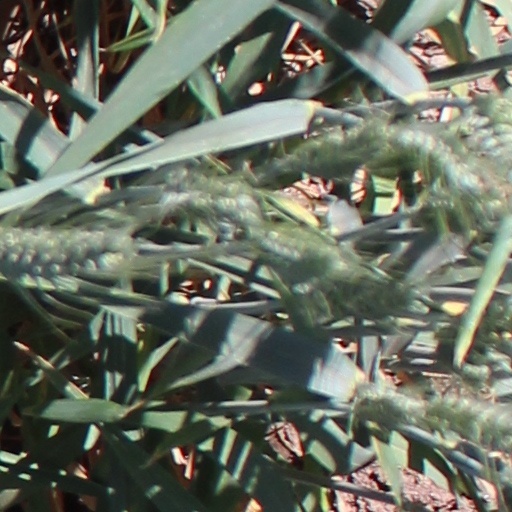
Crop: wheat